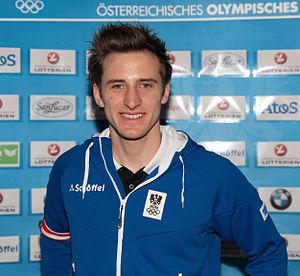
Matthias Mayer, né le 9 juin 1990 à Afritz, est un skieur alpin autrichien, spécialiste des épreuves de vitesse, champion olympique de descente en 2014 à Sotchi et de Super-G en 2018 à Pyeongchang.